Gerald Laird

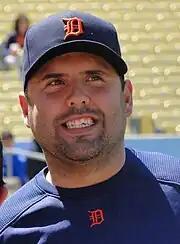
Laird with the Detroit Tigers in 2010

On December 8, 2008, he was traded to the Detroit Tigers for two minor league pitchers, Carlos Melo and Guillermo Moscoso. The Tigers named him starting catcher ahead of Dane Sardinha and Matt Treanor, and Laird rewarded them with the highest caught-stealing throwing average in the American League. In May 2010, while struggling offensively, Laird changed his jersey number from 8 to 12.